Anti-proverb

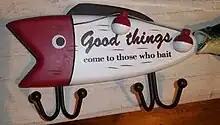
A fishing pun on the proverb "Good things come to those who wait."

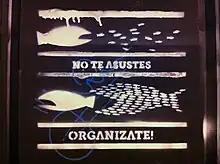
Graphic spoof on the proverbial concept of "big fish eat little fish", from Spanish context. (The text translates as "Don't panic, organize!")

An anti-proverb or a perverb is the transformation of a standard proverb for humorous effect. Paremiologist Wolfgang Mieder defines them as "parodied, twisted, or fractured proverbs that reveal humorous or satirical speech play with traditional proverbial wisdom". Anti-proverbs are ancient, Aristophanes having used one in his play "Peace", substituting "bell" (in the unique compound "bellfinch") for "bitch, female dog", twisting the standard and familiar "The hasty bitch gives birth to blind" to "The hasty bellfinch gives birth to blind".